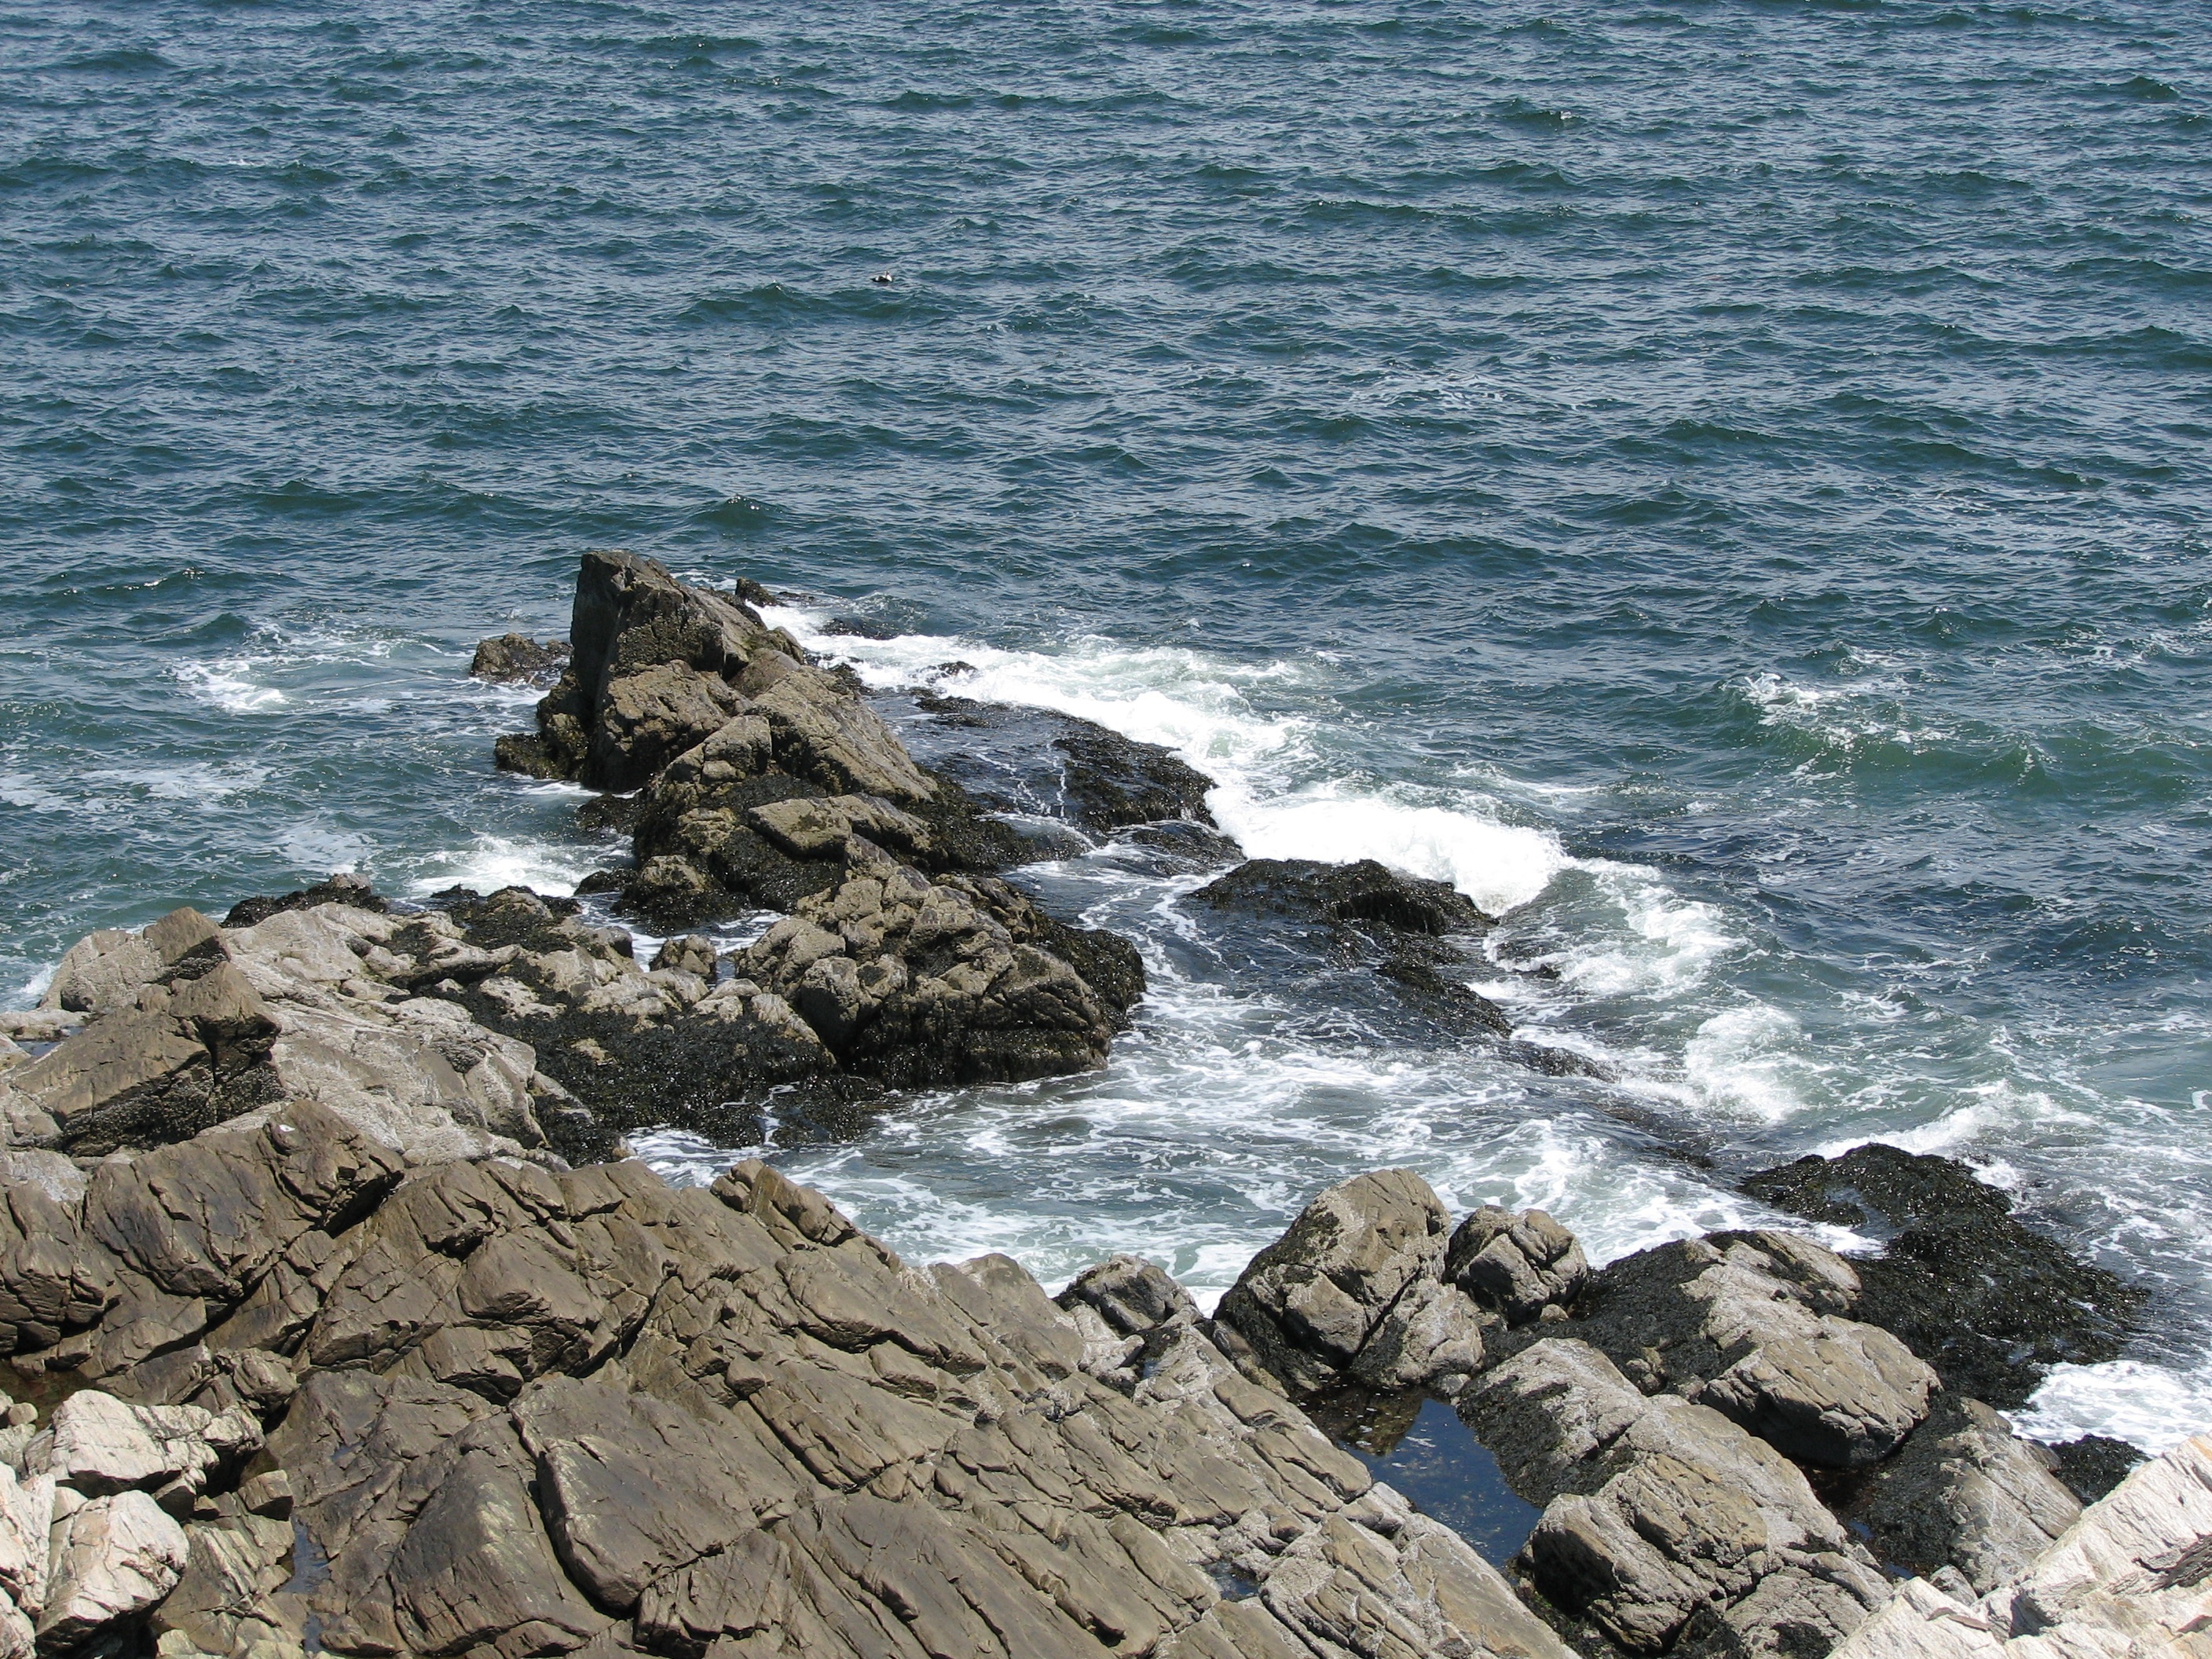
beach, landscape, sea, coast, water, nature, rock, ocean, horizon, shore, wave, coastline, cliff, cove, tower, scenic, seascape, bay, blue, rocky, stack, terrain, material, waves, geology, breakwater, cape, islet, wind wave